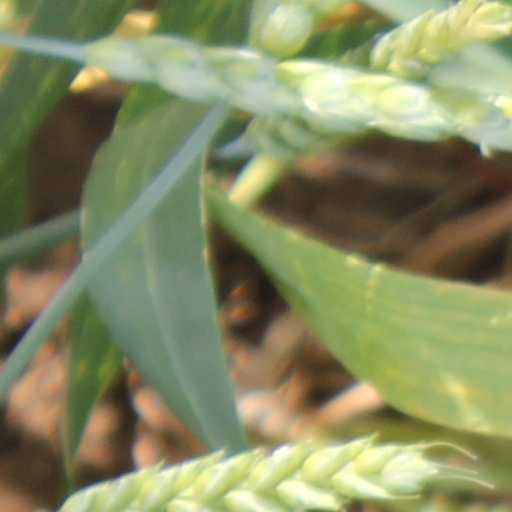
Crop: wheat